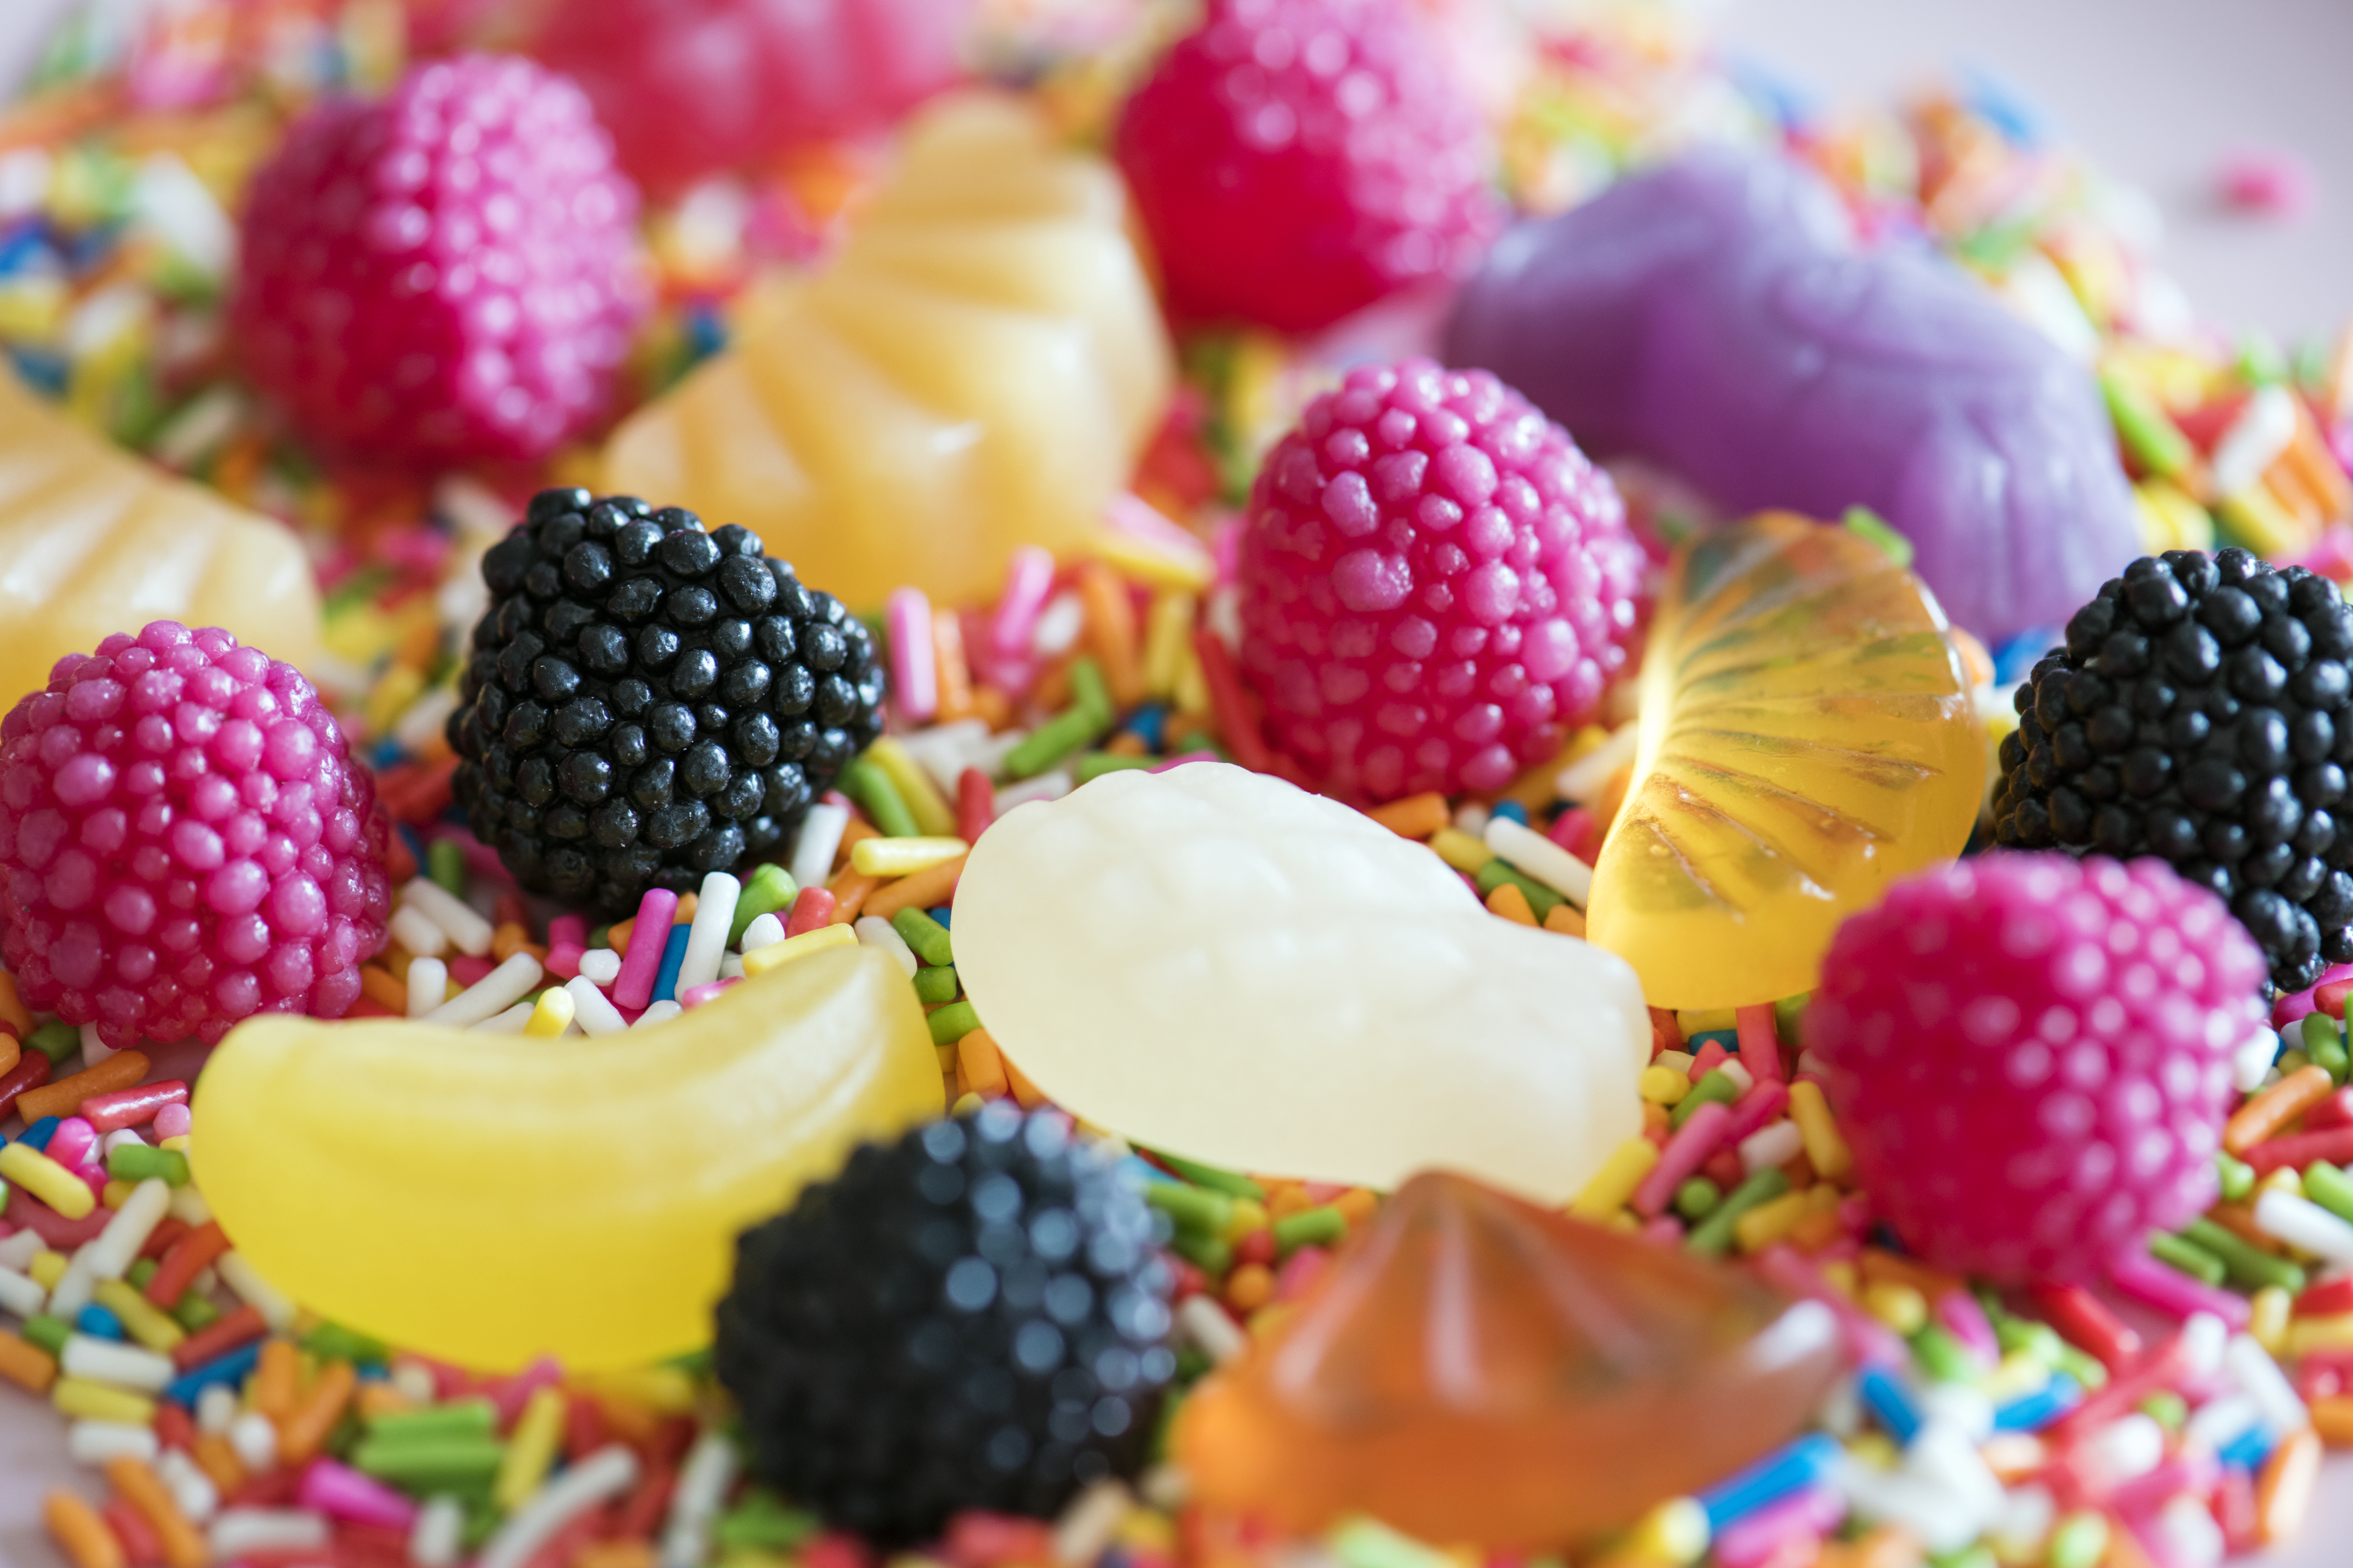
background, beans, berries, birthday, bonbon, candy, candy background, candy world, celebration, chewy, childhood, chocolate, closeup, color, colorful, confection, confectionery, delicious, dessert, edible, festive, flavor, food, fruit, gummy, happiness, jelly, jelly berry, jelly heart, jellybeans, junk, macro, mix, orange, ornament, rainbow, snack, sprinkles, sugar, sugar candy, sugary, sweetmeat, sweets, taste, tasty, texture, treat, unhealthy, variety, wallpaper, yummy, sweetness, natural foods, frutti di bosco, local food, finger food, berry, raspberry, vegetarian food